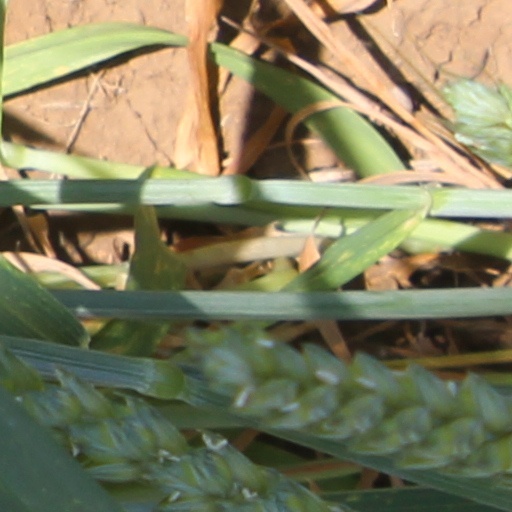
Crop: wheat